Portrait of Leslie W. Miller

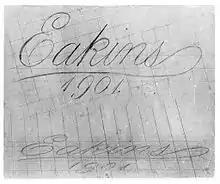
G-349A. Perspective drawing of Eakins's signature (1901), Hirshhorn Museum and Sculpture Garden.

Of the perspective drawings described by Sheeler, only one is known to survive, that of Eakins's signature. He signed the painting (in perspective) at Miller's feet. In the nearly life-sized, full-length portrait, Miller is depicted as if lecturing to a class. The painting's eye level is unusually high and the color range limited, leading the viewer to Miller's face. Its informality makes this a democratic formal portrait. Eakins exhibited Miller's portrait seven times. It was awarded the Thomas R. Proctor Prize at the National Academy of Design in 1905, and the second class medal at the Carnegie Institute in 1907.